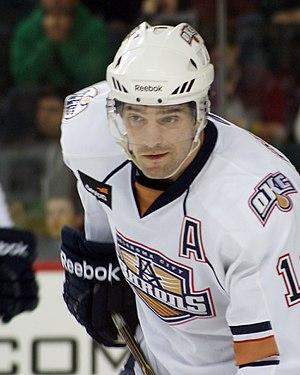
Alexandre Giroux est un joueur professionnel canadien de hockey sur glace. Il est le fils de l'ancien joueur des Nordiques de Québec, Réjean Giroux.